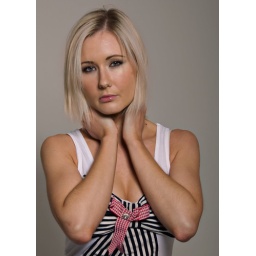
Taken at Cherry red Studios in CamberelyBeauty dish placed camera right, and soft box used camera left